Yazidi Book of Revelation

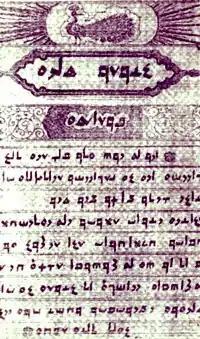
A page from "Yazidi Book of Revelation" manuscript

The Yazidi Book of Revelation is the title of a Kurdish-language book which is assumed to be one of two sacred books of Yazidis, the other being the "Yazidi Black Book". However, the authenticity of its sacredness has not been confirmed. The book presents itself as the words of Tawûsî Melek, wherein he allocates the different responsibilities, blessings and misfortunes as he desires and which humans have no say in.